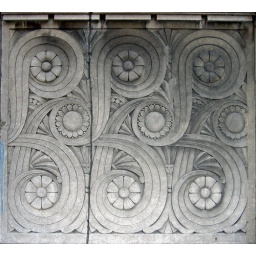
Art Deco stone ornamentation on the Wacker Tower building on Wacker Place between Wabash and Michigan Avenue in Chicago, Illinois.